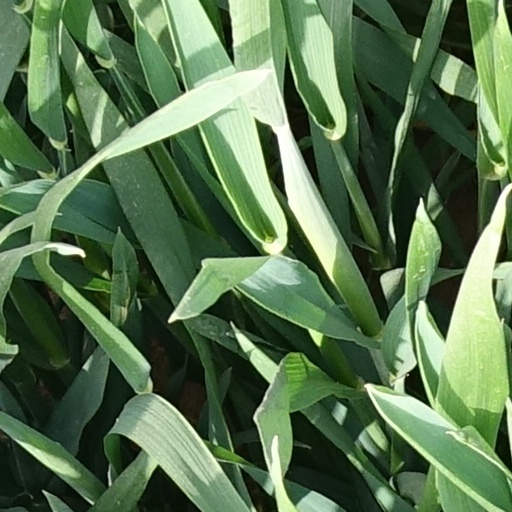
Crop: wheat